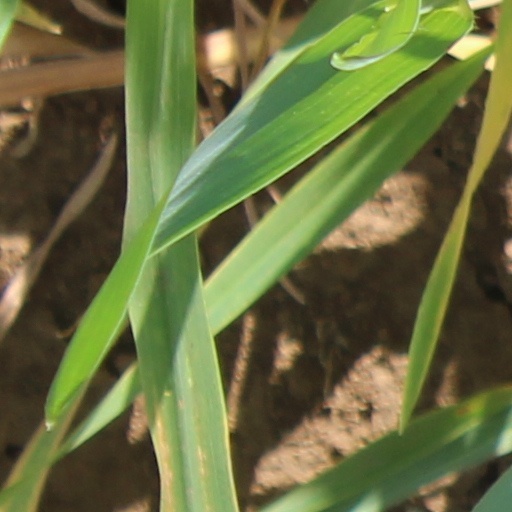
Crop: wheat